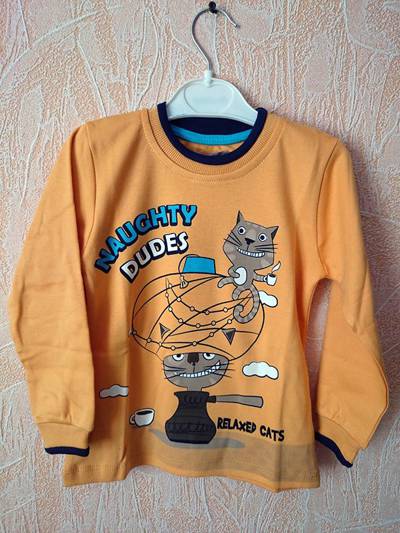
Waste category: clothes